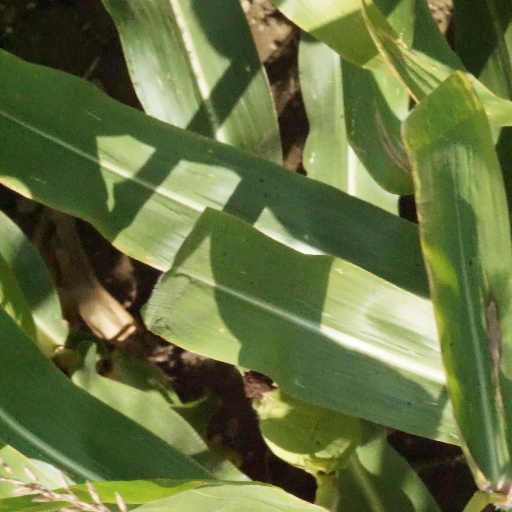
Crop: maize; corn